Water use in alluvial fans

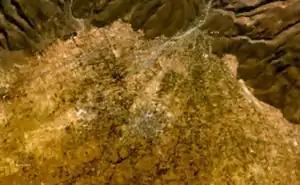
The large alluvial fan of Punata, near Cochabamba, Bolivia. The watershed is located in the Andes mountain range.

The alluvial fan of Punata in the "Valle Alto", east of Cochabamba, is fed by the Rio Paracaya river with a higher average discharge than the Hableh Rud, and consequently is fairly flat.